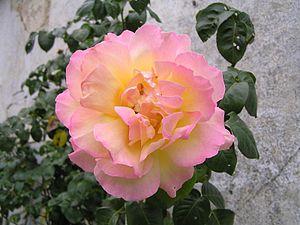
Conard-Pyle Co est un horticulteur-pépiniériste américain, basé à West Grove en Pennsylvanie
‘Madame Antoine Meilland’, hybride de thé connu dans les pays anglophones sous le nom de ‘Peace’ et dans les pays germanophones sous le nom de Gloria Dei, est l'un des rosiers cultivés les plus célèbres de tous les temps. Il a été dédié par son créateur à sa mère, née Claudia Dubreuil, fille de Francis Dubreuil.